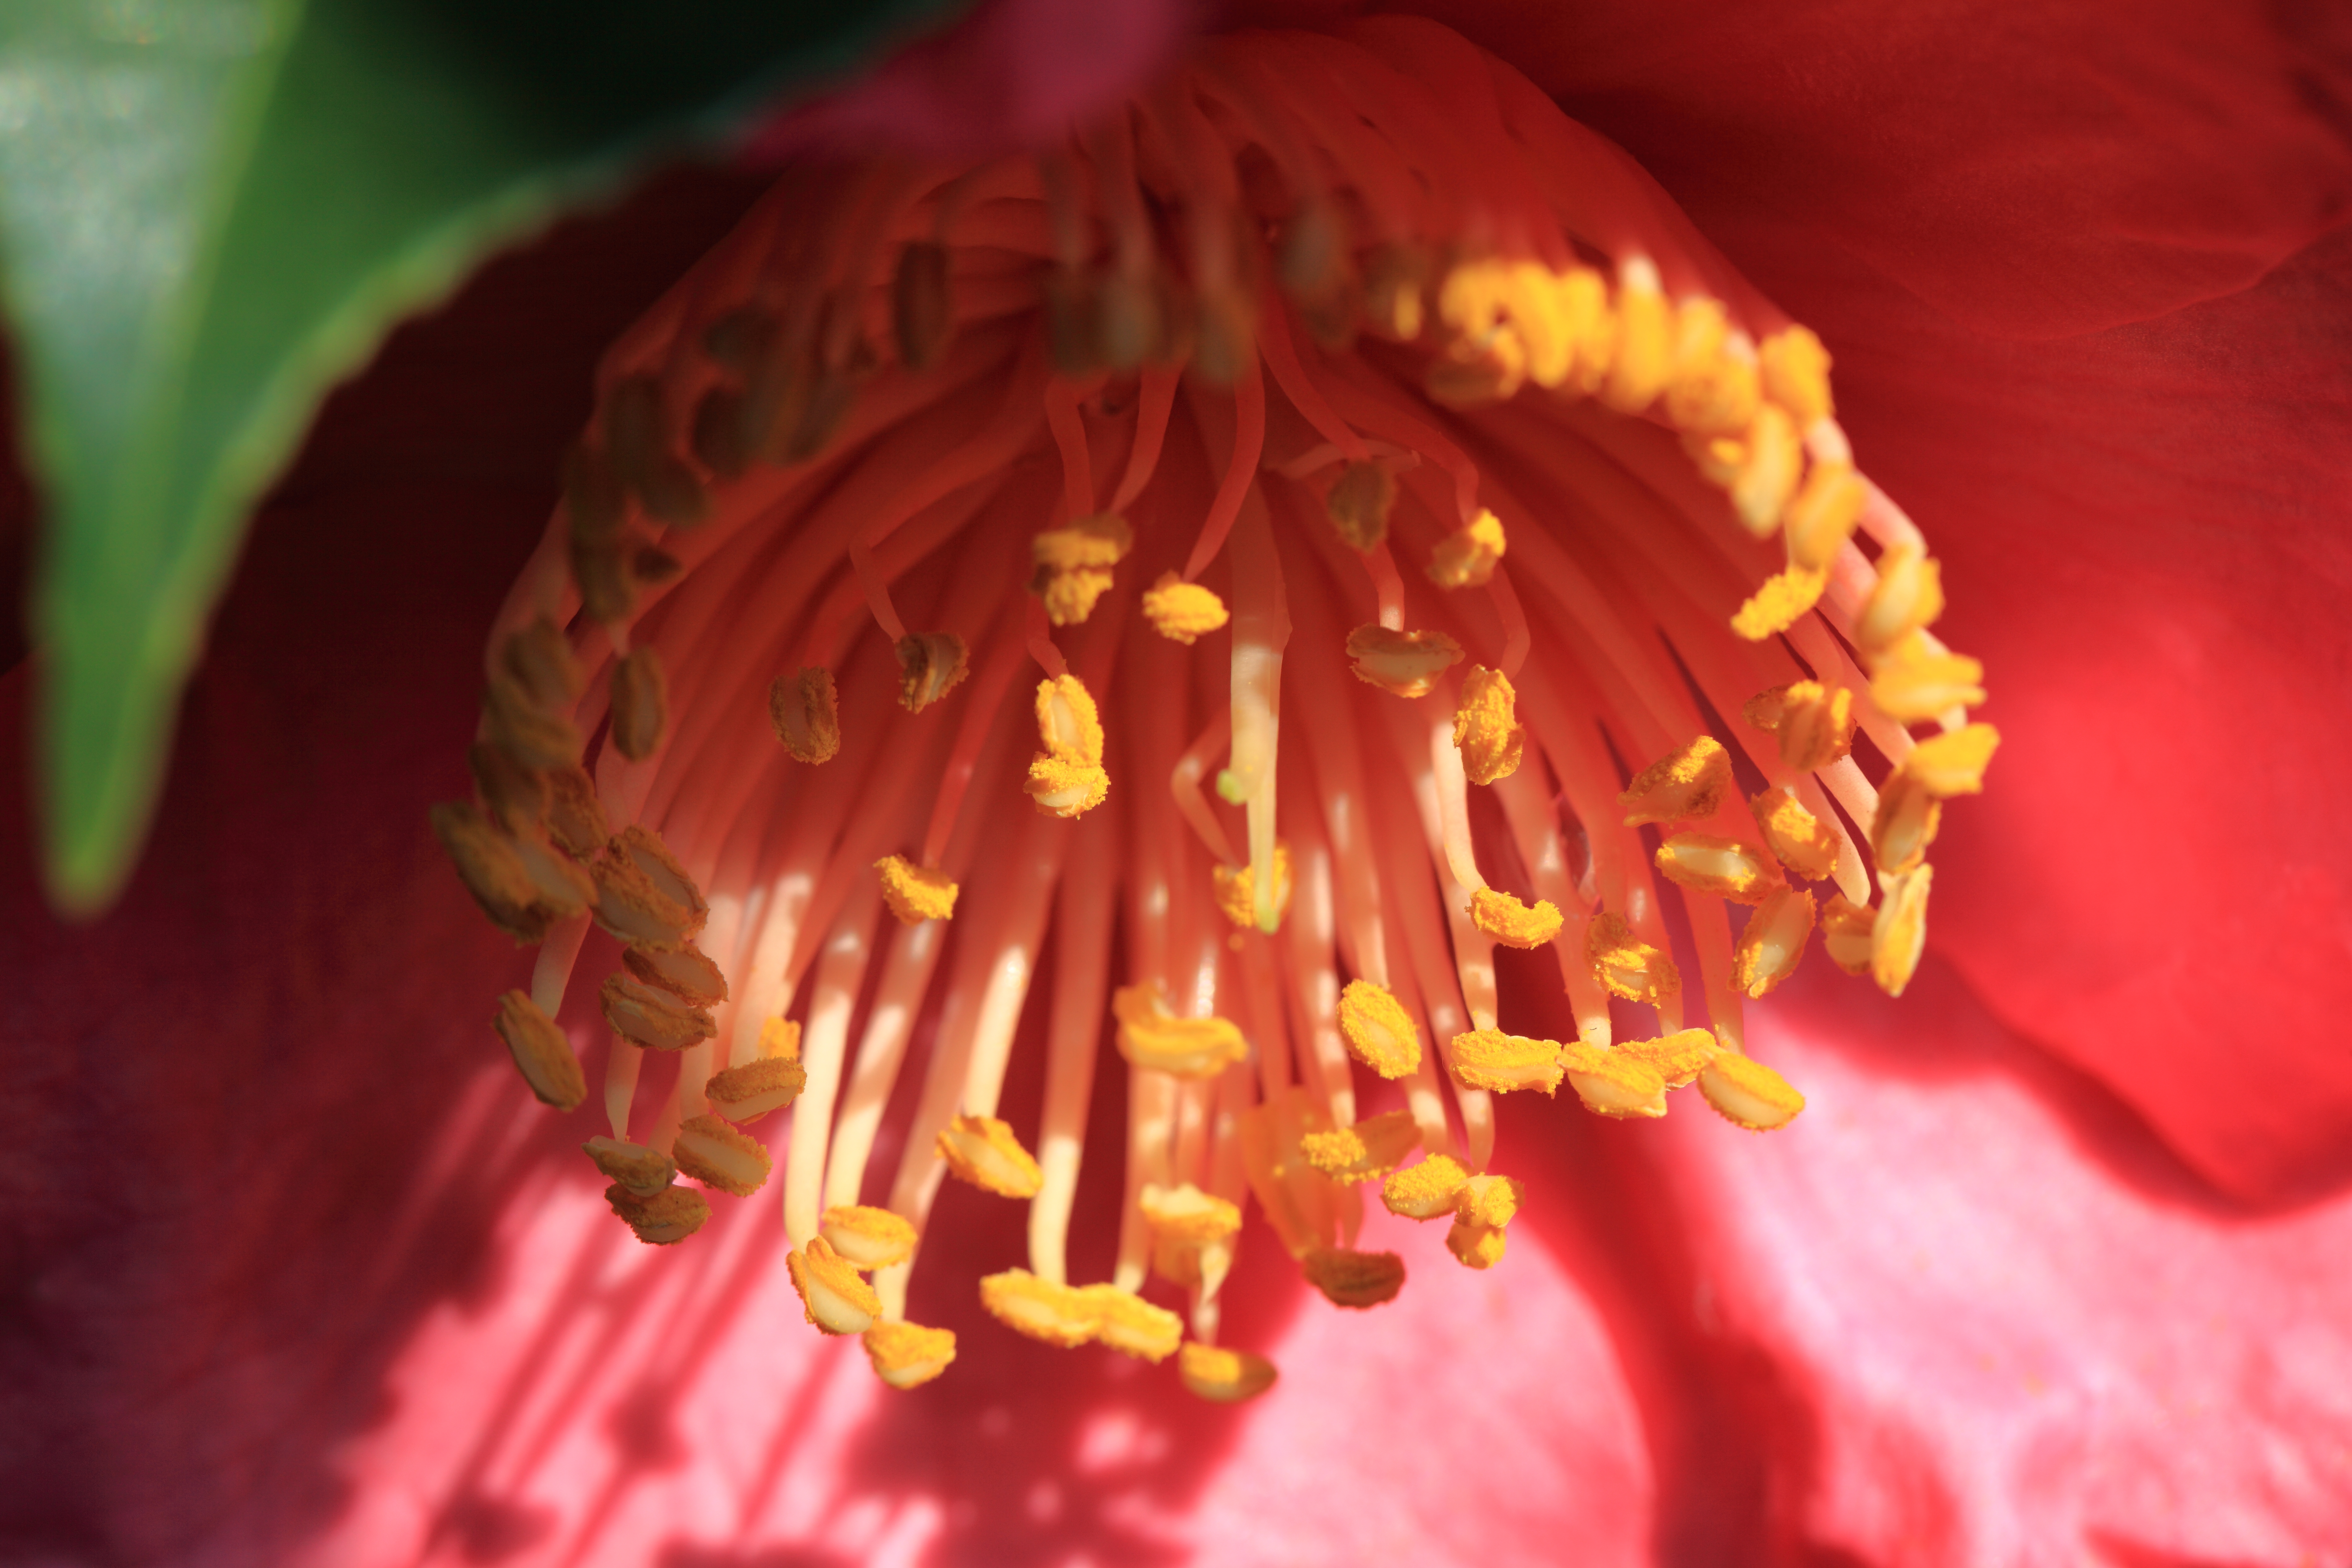
blossom, plant, leaf, flower, petal, pollen, high, red, autumn, botany, flora, close up, 5d, hires, markii, hi, res, resolution, camellia, sasanqua, macro photography, flowering plant, land plant